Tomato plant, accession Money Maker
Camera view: tilt-top (135 deg); turntable rotation: 180 degrees
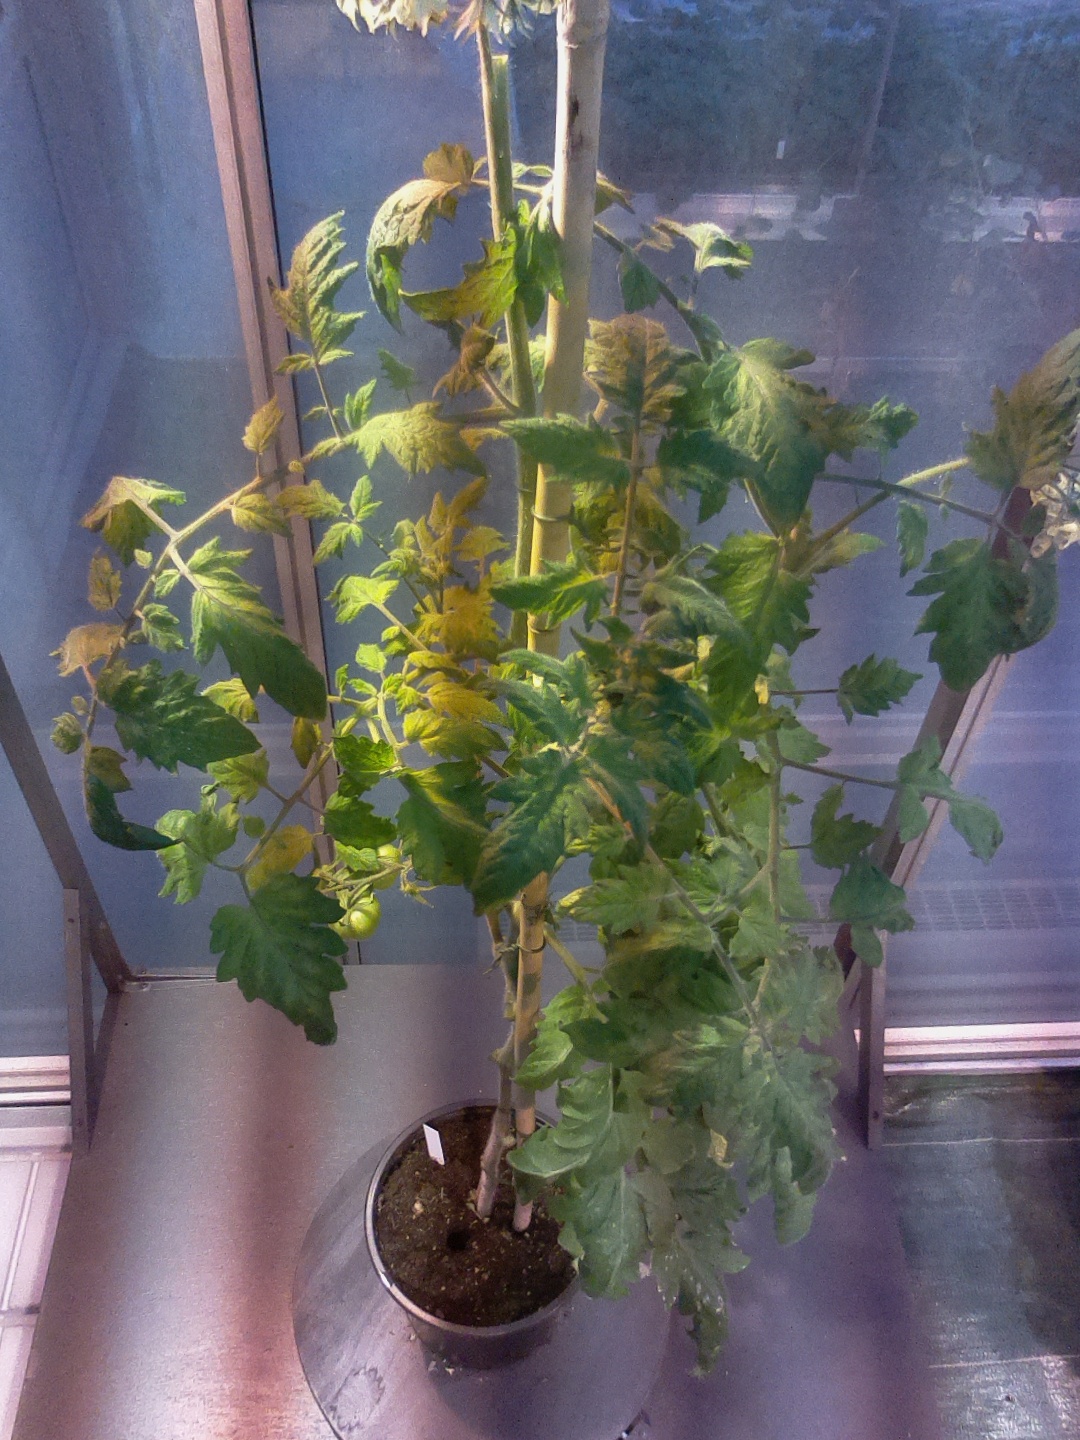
BBCH growth stage 75: 50%-60% of final fruit size